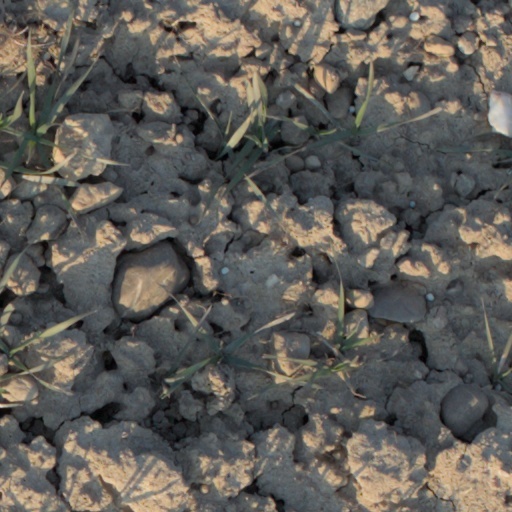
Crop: wheat